Garlic mustard as an invasive species

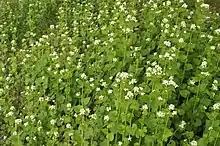
Second year, flowering plants

Garlic mustard ("Alliaria petiolata") was introduced to North America as a culinary herb in the 1860s and it is considered an invasive species in much of North America. it has been documented in most of the Eastern United States and Canada, with scattered populations in the west. It is listed as a noxious or restricted plant in the following states: Alabama, Connecticut, Massachusetts, Minnesota, New Hampshire, Oregon, Vermont, and Washington. A current map of its distribution in the United States can be found at the Early Detection and Distribution Mapping System (EDDmapS).